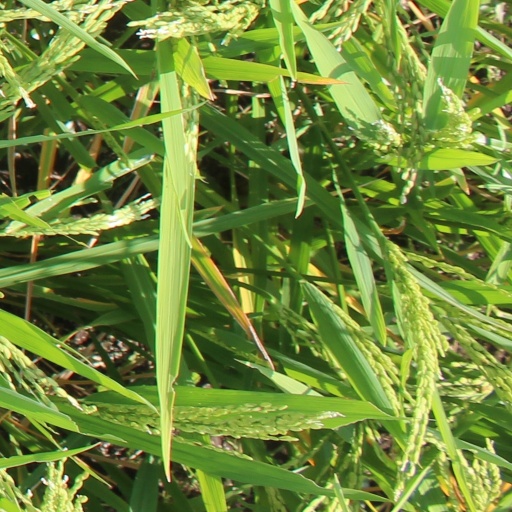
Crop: rice